Marsha M. Linehan

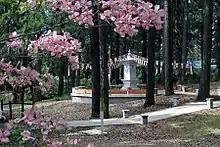
Shasta Abbey

Linehan received a research grant from the National Institute of Health and began working with hospitals on suicidal patients. Because the grant required working with people with a formal diagnosis, Linehan developed the study around borderline personality disorder. Linehan and her team would watch therapy sessions and determine which procedures to keep and which to drop based on evidence. Many actions were tested, and the focus on acceptance and distress tolerance was considered new therapy method. Linehan began spending time at the Shasta Abbey, a Buddhist monastery where she developed ideas on practice and acceptance and then to German Catholic Zen teacher Willigis Jäger where she furthered her sense of community and understanding of acceptance concepts. Linehan began to reject analysis in the search for meaning and began to focus on not searching for meaning but realizing everything just is. Linehan invited a roshi to work with her students and developed a training manual for the core skills of DBT which she described as "psychological and behavioral translations of meditation practices from eastern spiritual training," of which the core skills are mindfulness. Linehan used this for the development of the term "wise mind". Linehan felt that to achieve meaningful and happy lives, people must learn to accept things as they are through radical acceptance. Linehan also felt that change is necessary for growth and happiness stating “DBT skills fall into four categories [mindfulness, distress tolerance, emotion regulation, and interpersonal effectiveness], each of which is designed to solve different set of problems. The first two offer the path to "acceptance" of reality as it is, while the last two, taken together, are "change" skills that help clients embrace the changes they need to make in their lives.” Linehan used her methods with clients and developed a clinical trial to test effectiveness with one group of borderline and suicidal patients receiving DBT and the other receiving standard therapy. DBT uses a multitude of skills under the categories of mindfulness skills, distress tolerance skills, emotion regulation skills, and interpersonal effectiveness skills. The trial found that patients who received DBT were less likely to hurt themselves and more likely to stay in therapy. After multiple attempts to publish her research were rejected, she was eventually successful in publishing her research in "Archives of General Psychology" in 1991. Prior to Linehan's publication on DBT in 1991, there was no effective therapy for her population of high-risk clients she diagnosed with borderline personality disorder with Linehan stating: The development of DBT “…involved much trial and error, false starts, unexpected insights, and lucky breaks as the many different components of the treatment steadily coalesced into a coherent therapy. Ultimately, I was able to conduct a strictly controlled clinical trial that demonstrated that DBT is effective in helping highly suicidal people live lives experienced as worth living, the results of which I published in 1991. Until this point there had been no effective therapy for this population; now there was.”Linehan then spent many years facing critics, including that she was "just a teacher" and that teaching skills is not therapy. Linehan and many new researchers expanded work on DBT, solidifying it as an effective form of therapy.